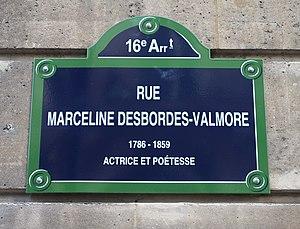
Plaque de la rue Marceline-Desbordes-Valmore (Paris, 16e).
La rue Marceline-Desbordes-Valmore est une voie du 16ᵉ arrondissement de Paris, en France.